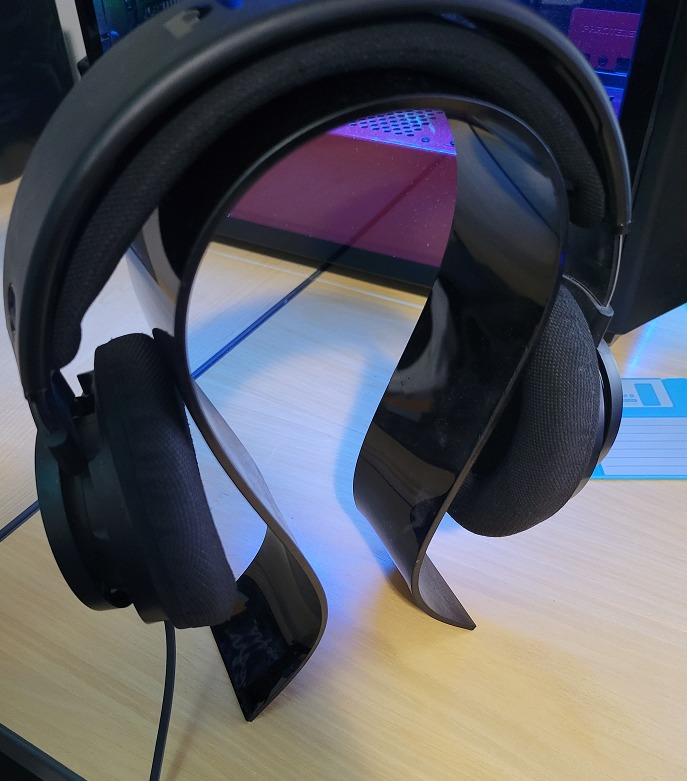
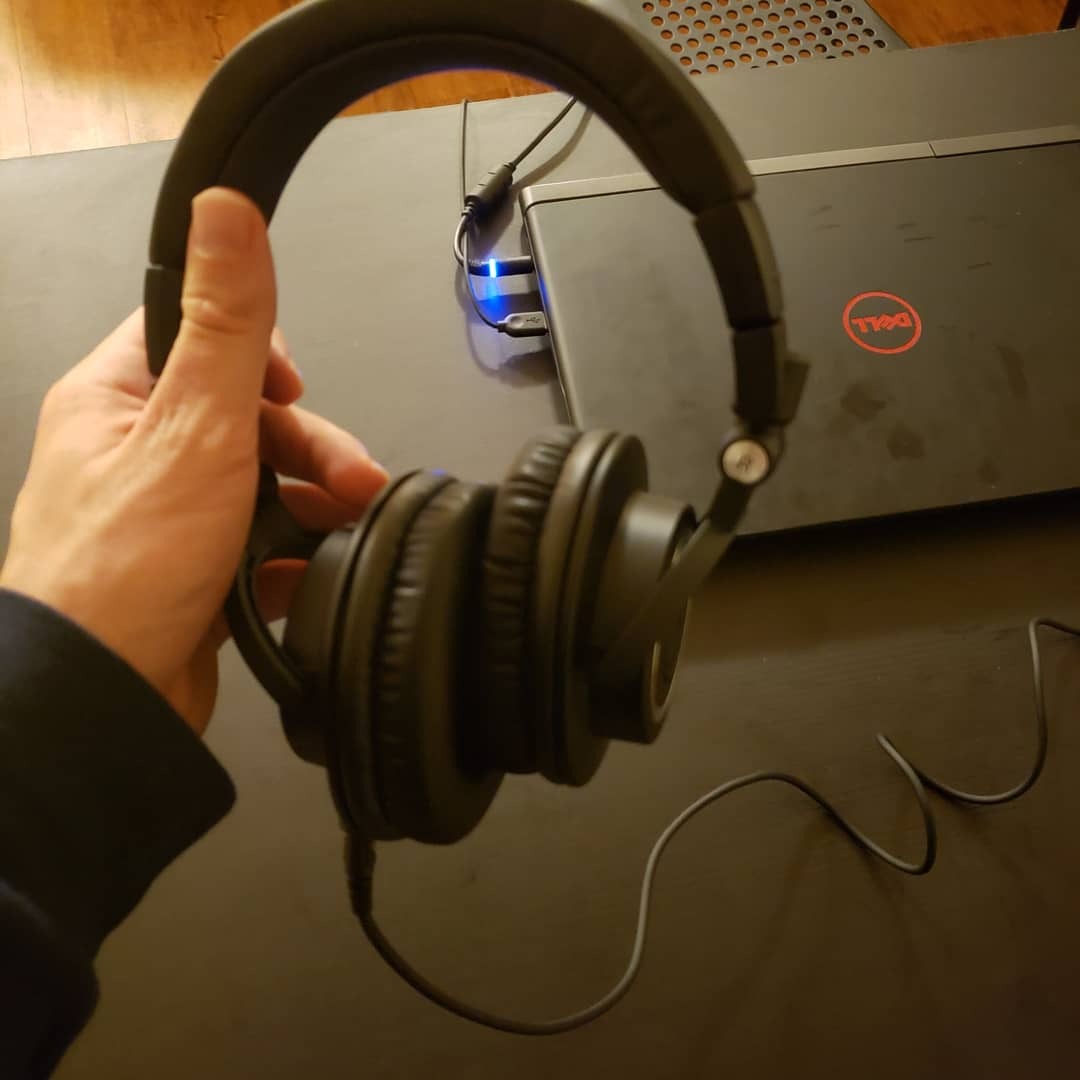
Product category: headphones
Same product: no